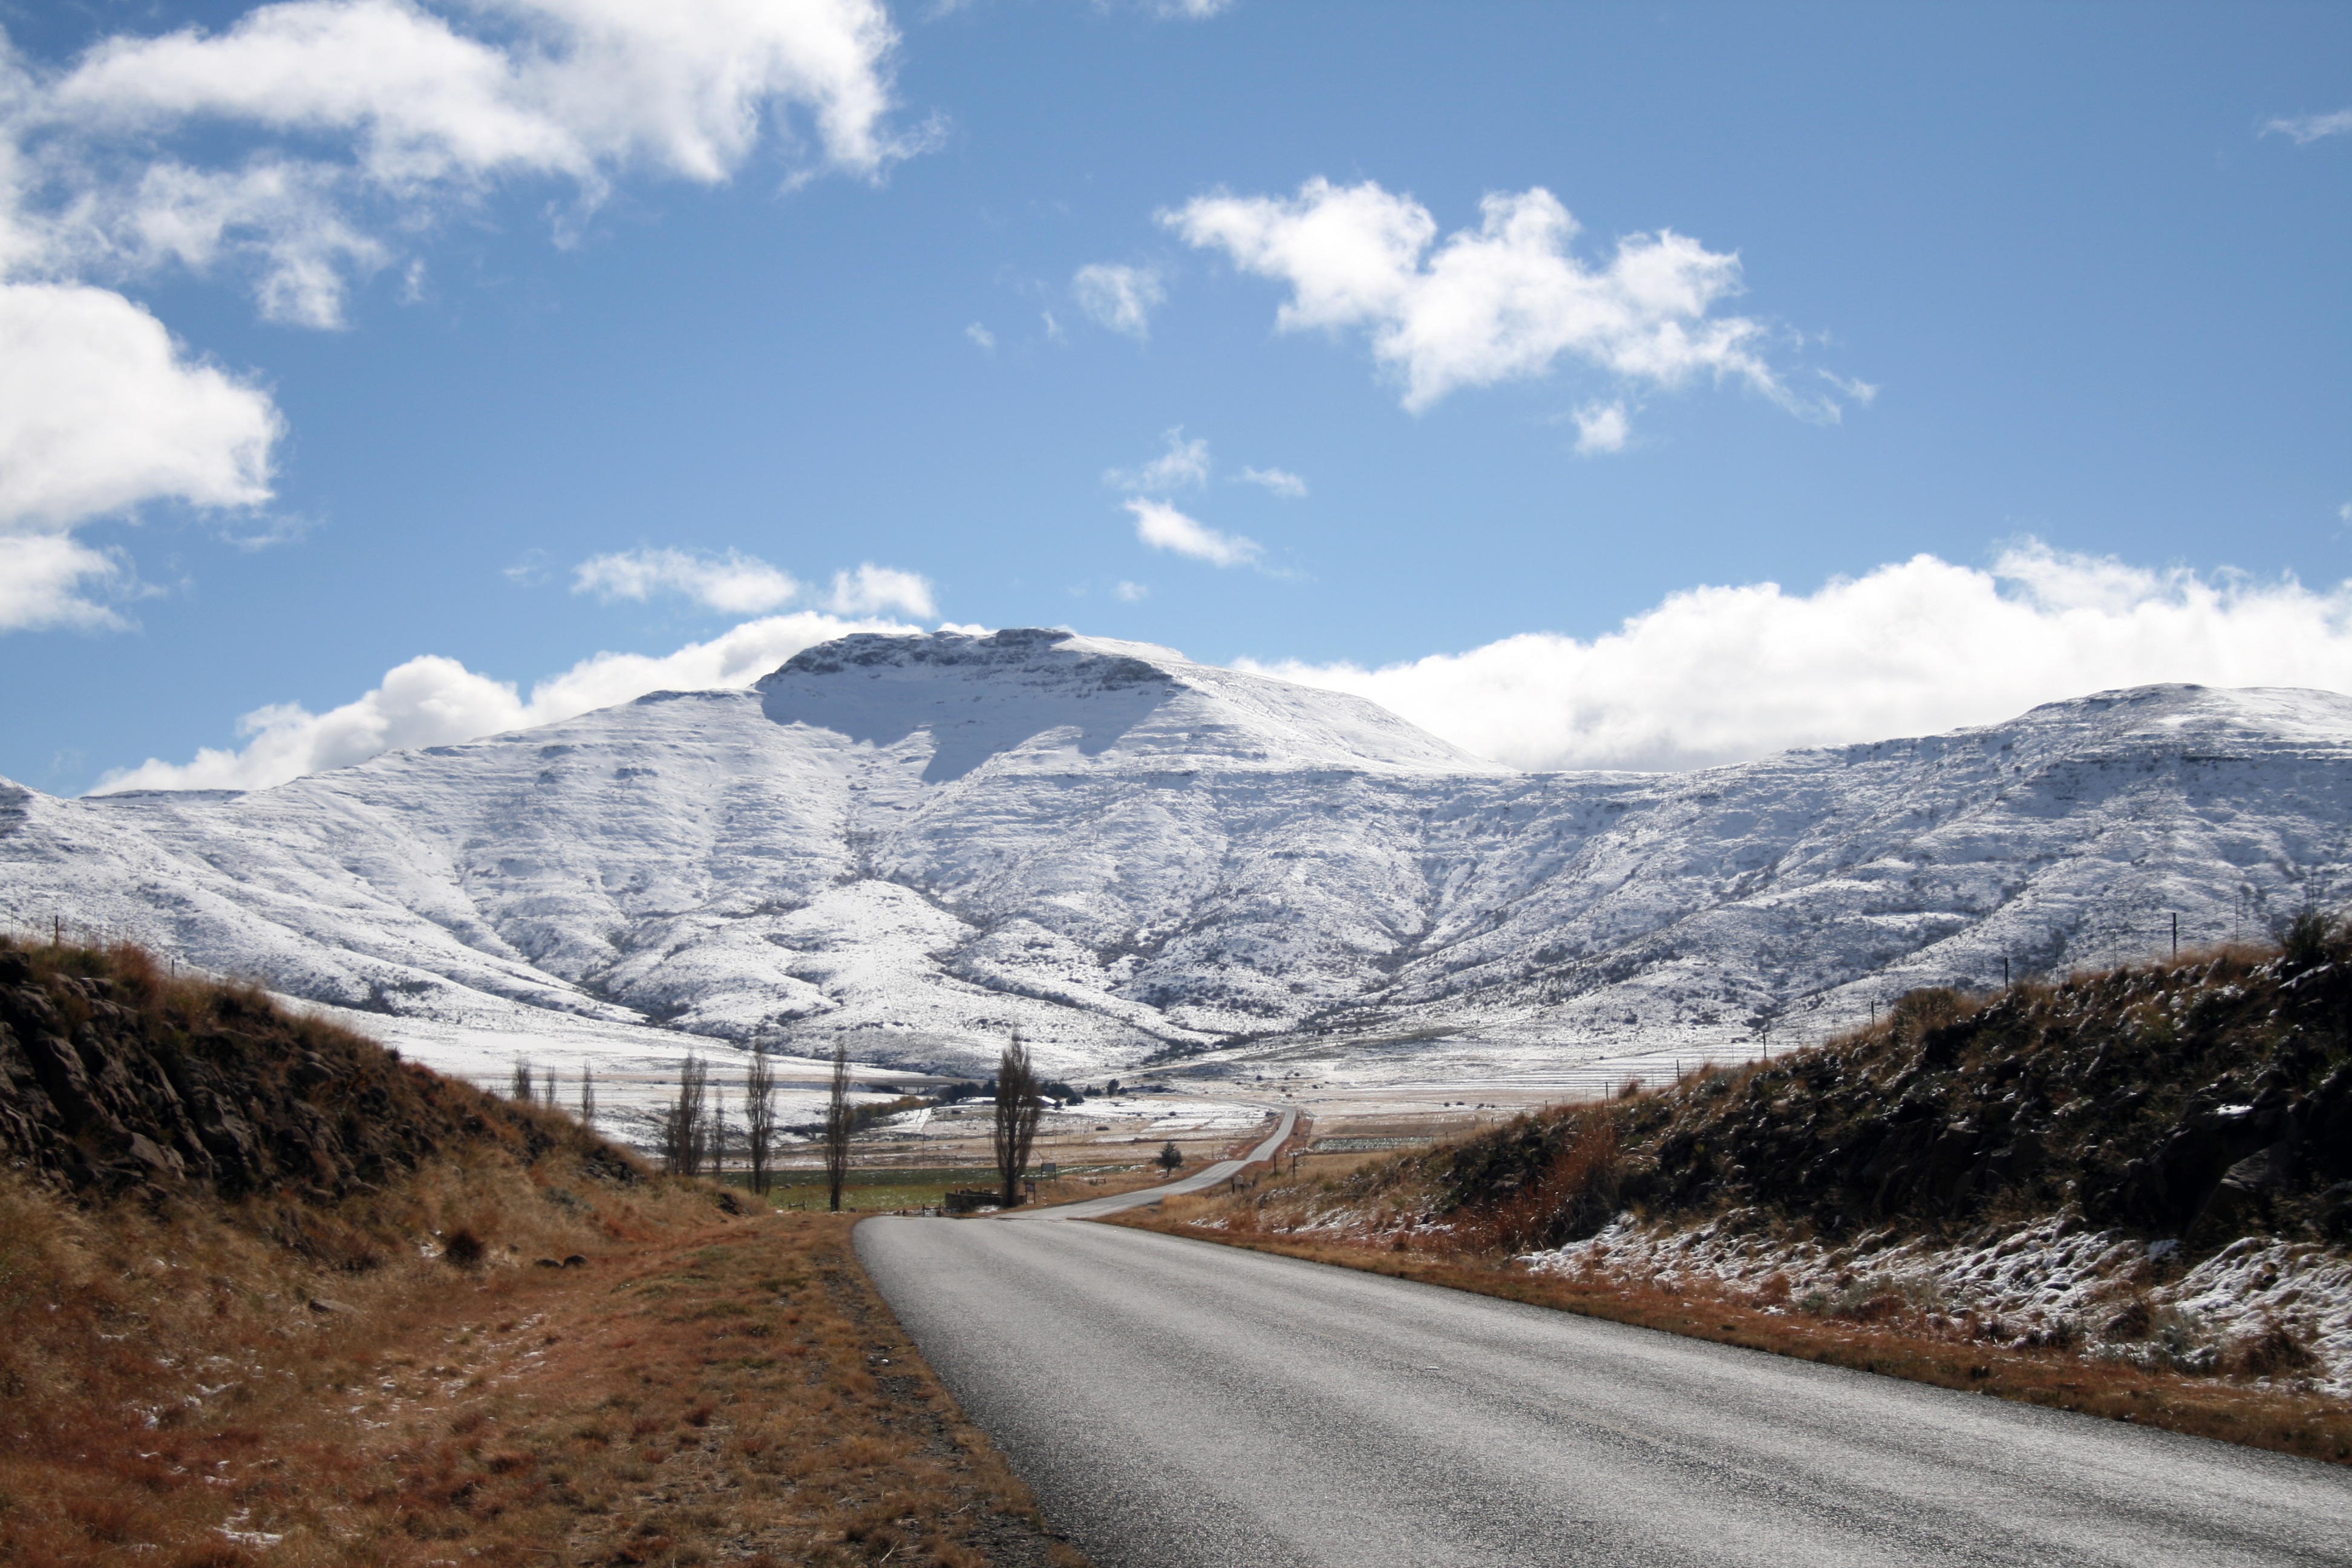
horizon, mountain, snow, winter, road, highway, valley, mountain range, weather, season, ridge, trees, mountains, alps, infrastructure, plateau, peaks, fell, south africa, landform, mountain pass, eastern cape, geographical feature, mountainous landforms